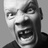
Emotion: sad